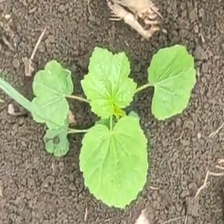
Weed species: Little_Mallow(Malva parviflora)